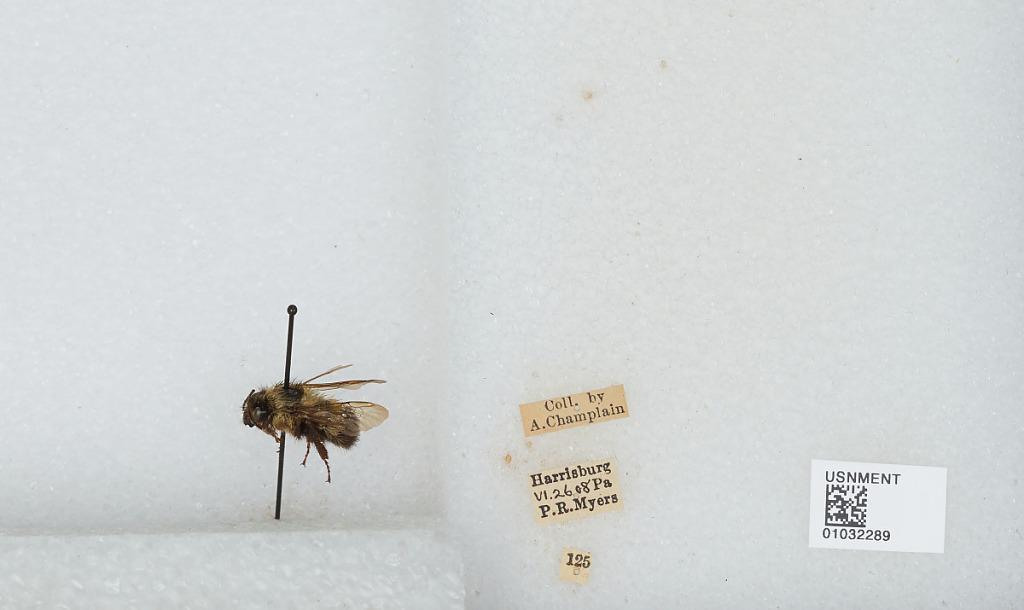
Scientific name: Bombus (Pyrobombus) vagans vagans Smith
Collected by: Champlain & P. Myers
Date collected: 1908-6-26
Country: United States
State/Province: Pennsylvania
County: Dauphin
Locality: Harrisburg
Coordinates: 40.2737, -76.8844